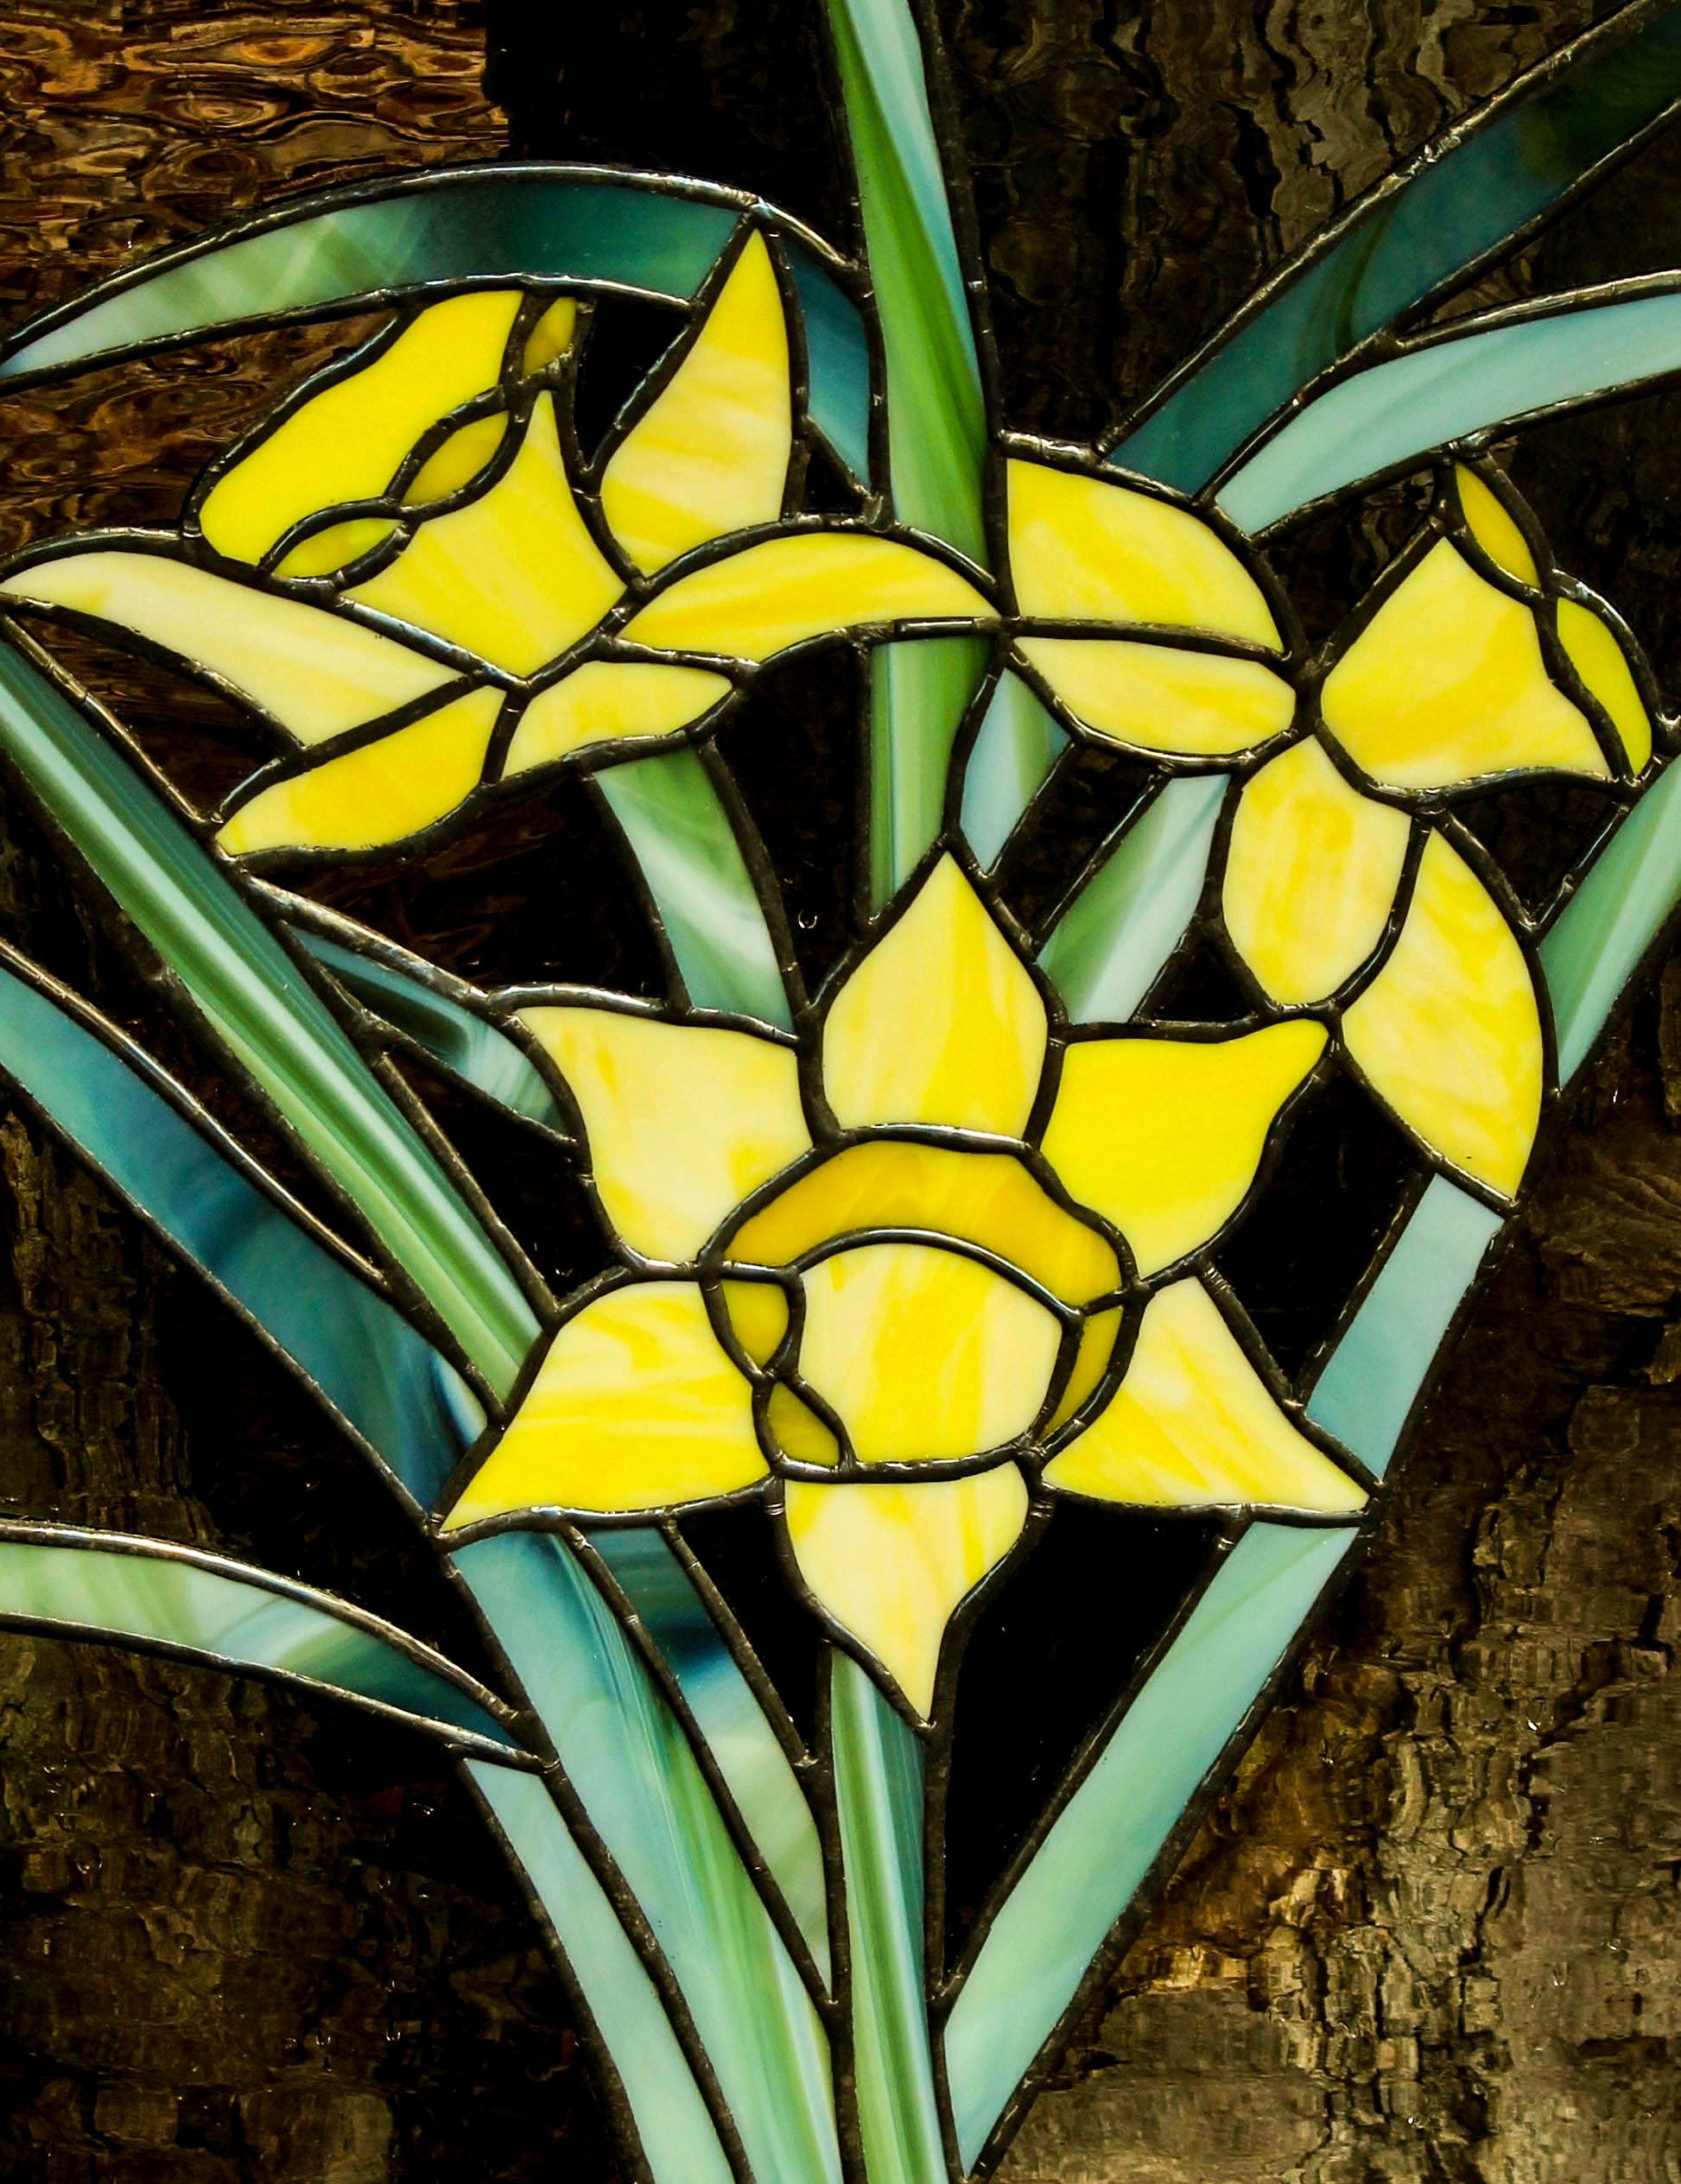
plant, leaf, flower, window, decoration, pattern, color, artistic, colorful, yellow, flora, material, stained glass, artwork, flowers, decorative, symmetry, daffodils, vibrant, floristry, plant stem